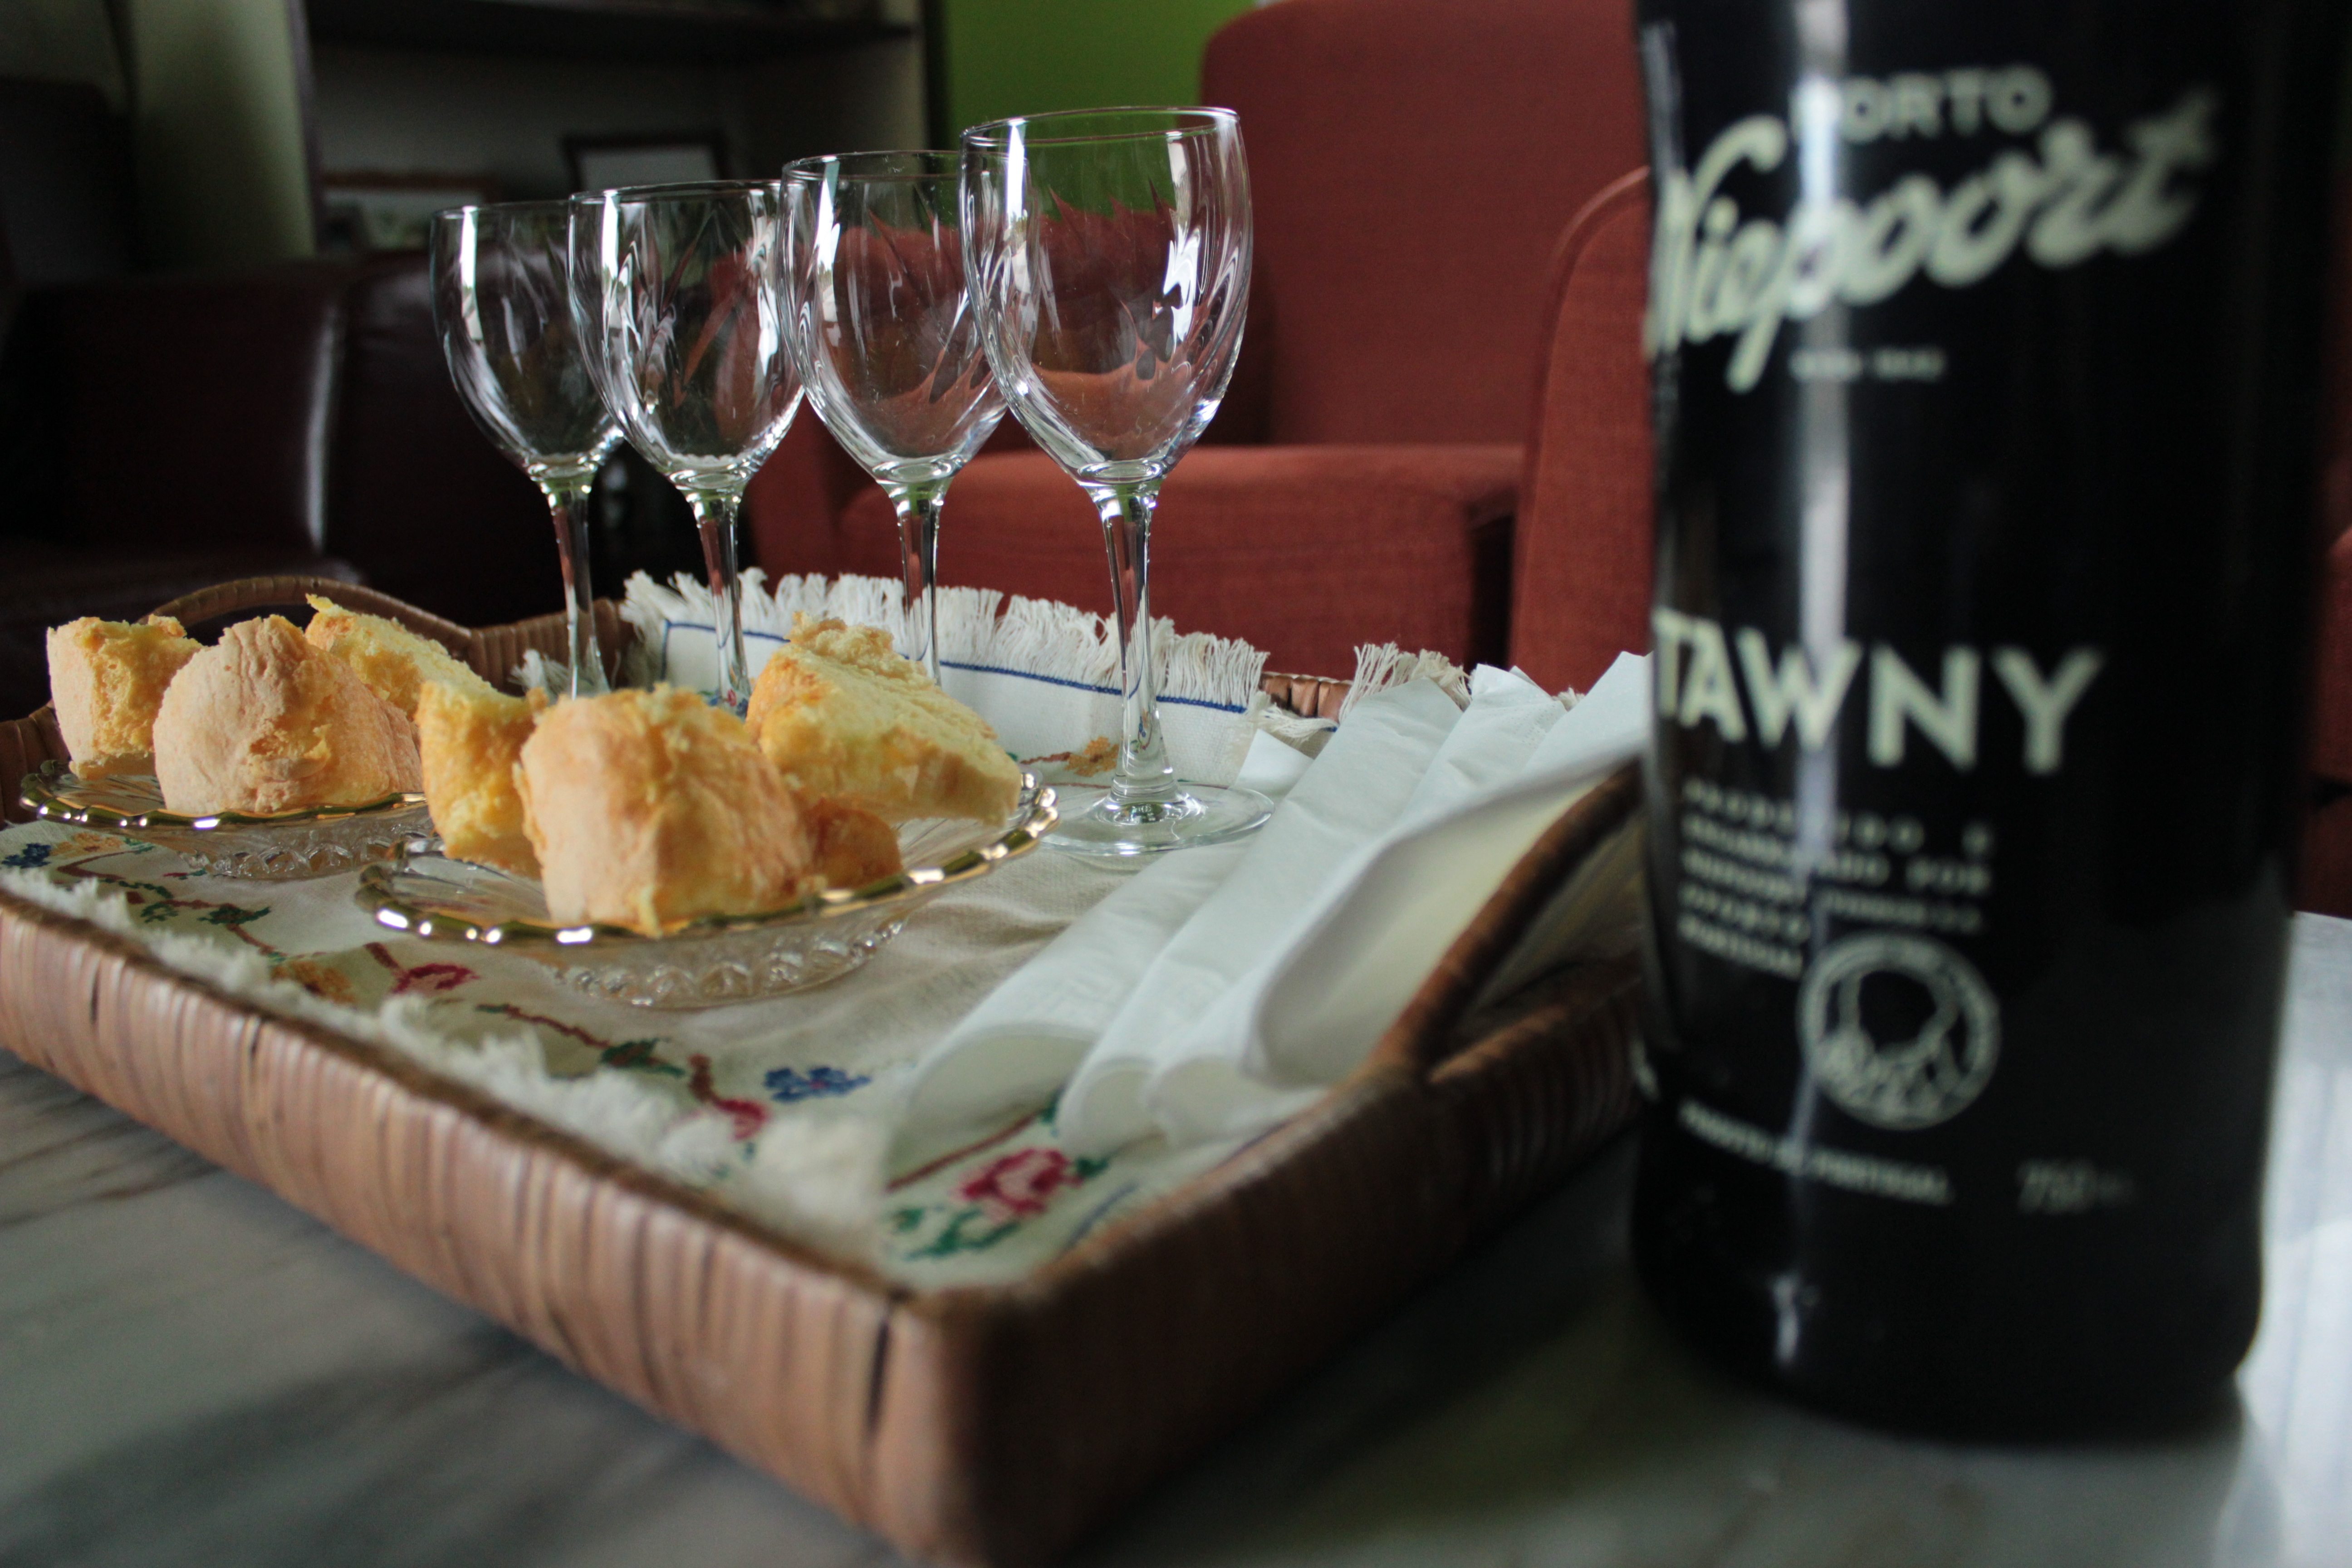
restaurant, meal, food, drink, porto, tawny, alcoholic beverage, sense, chalices, distilled beverage